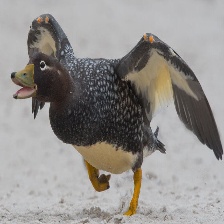
Species: STEAMER DUCK
Scientific name: TACHYERES
ImageNet parent category: drake